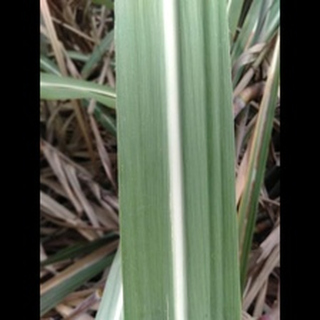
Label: healthy_sugarcane